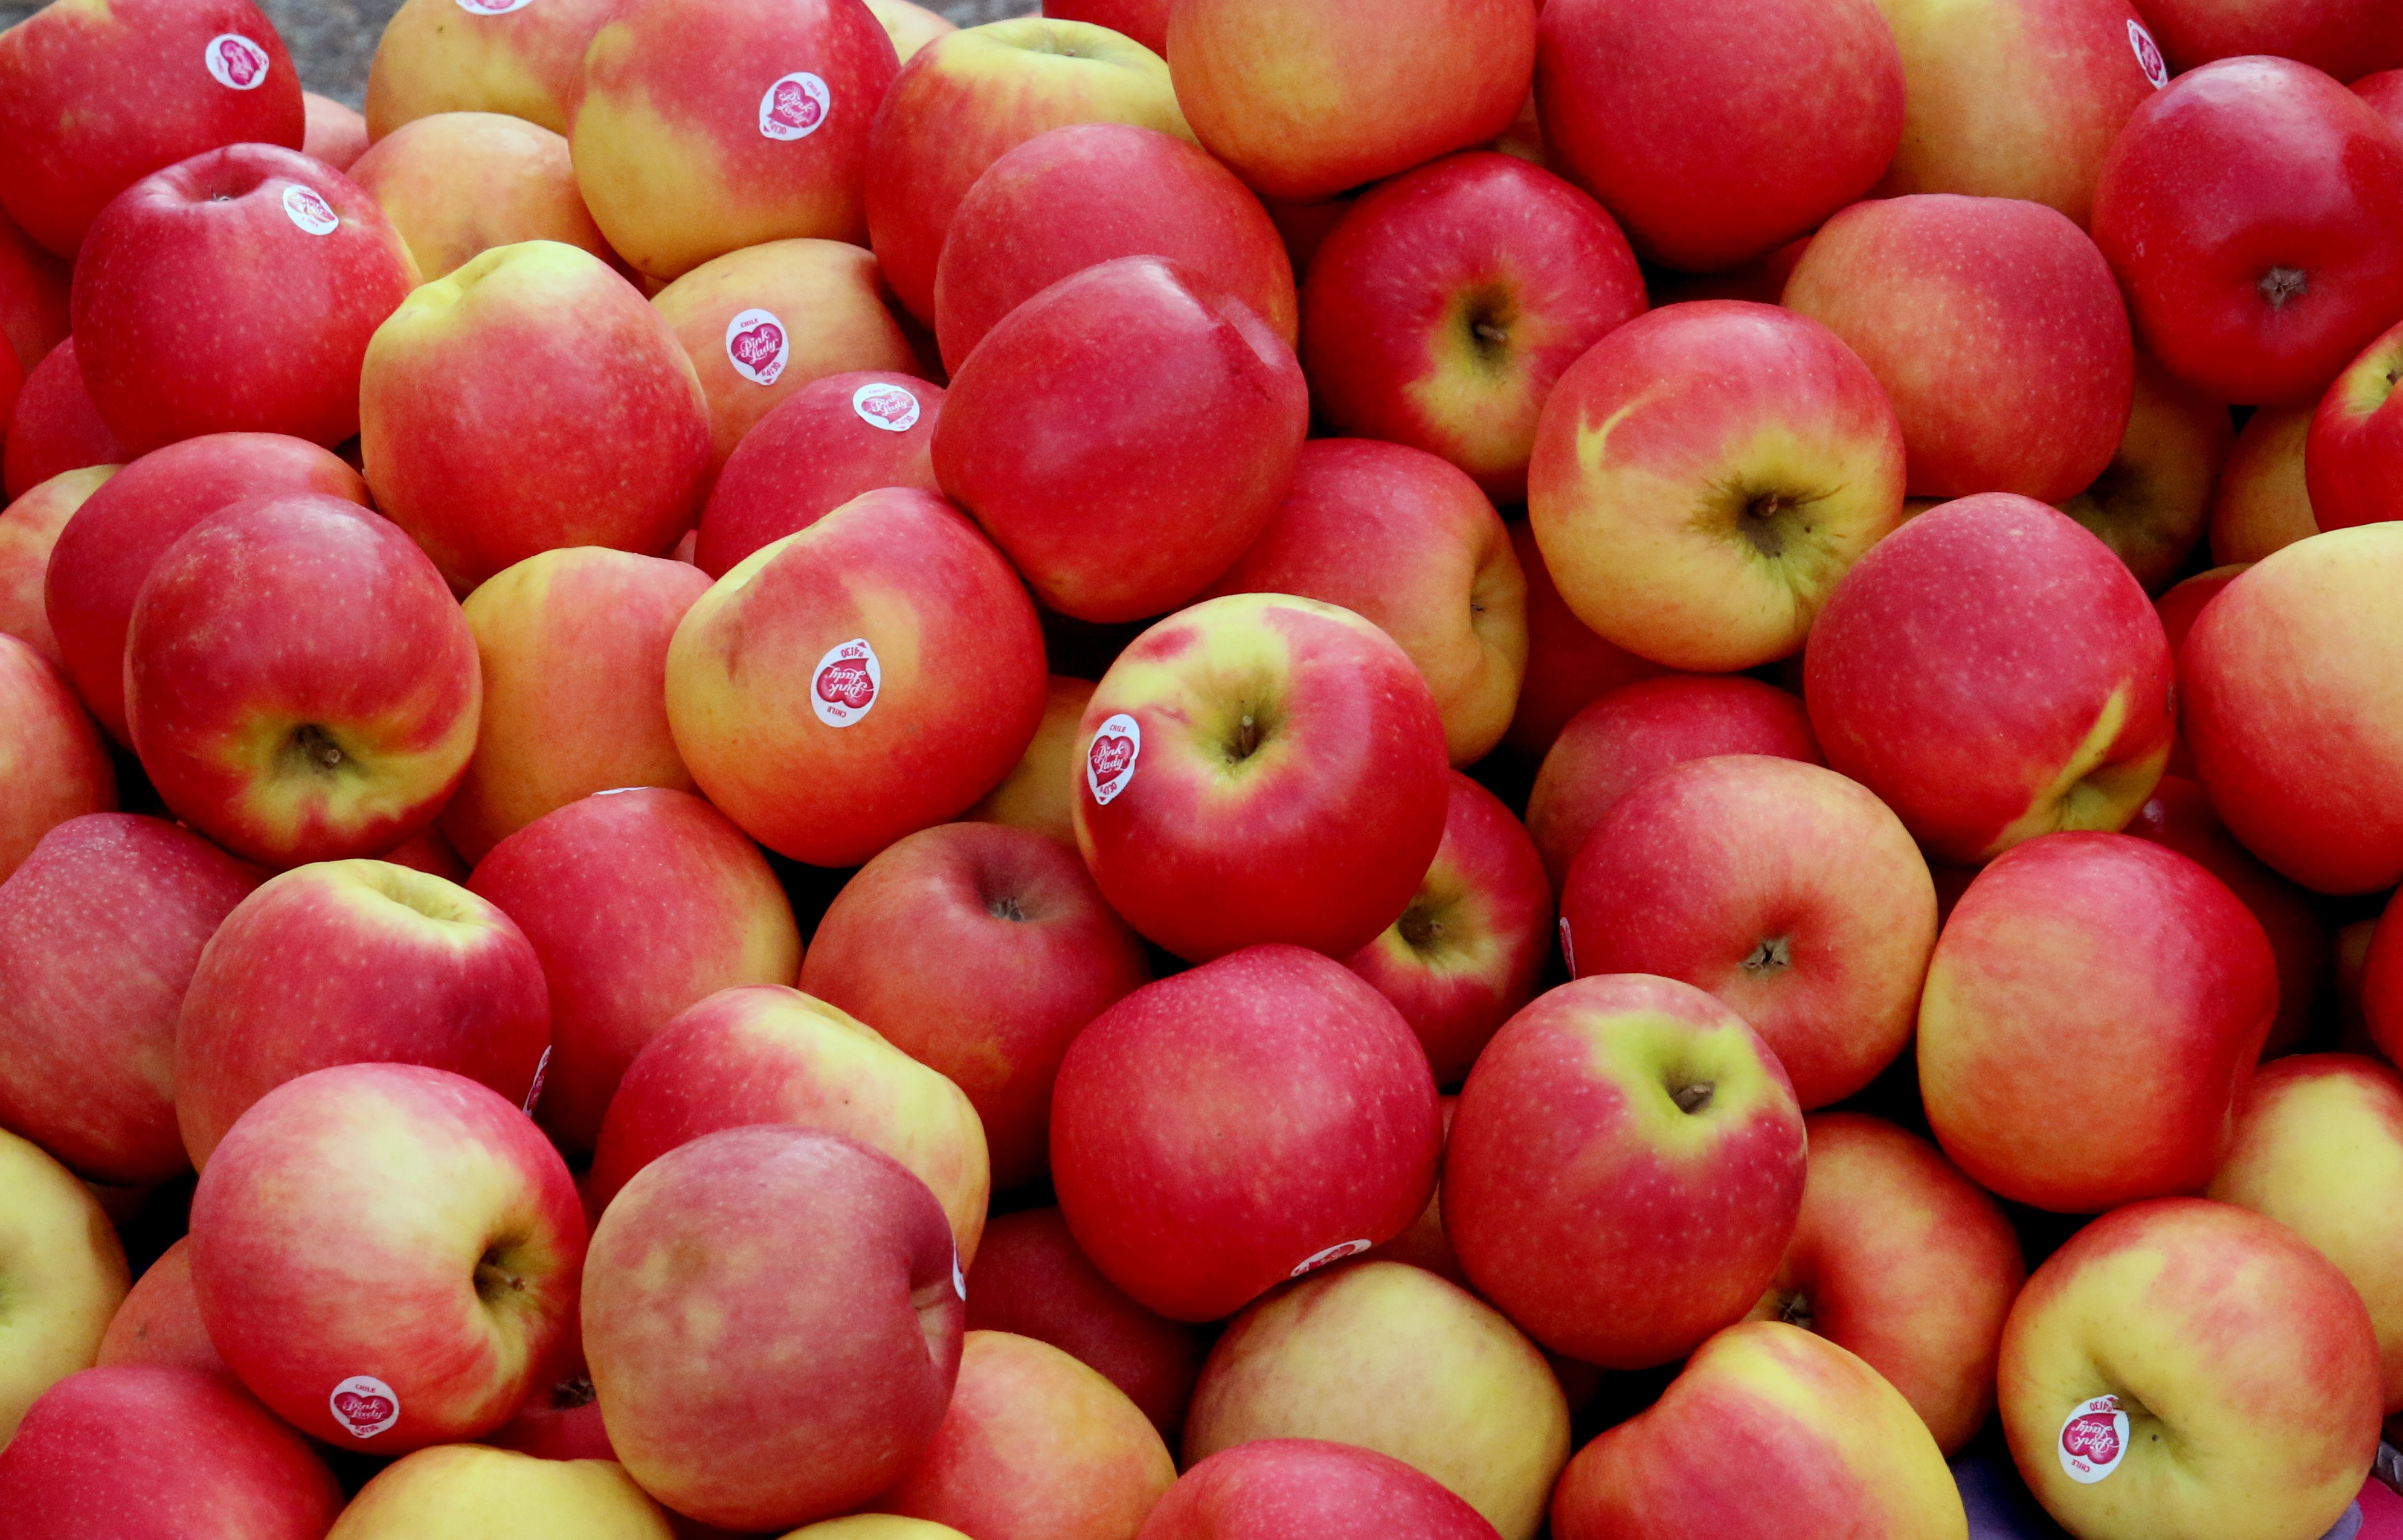
apple, plant, fruit, food, red, produce, market, healthy, eat, vitamins, frisch, farmers local market, flowering plant, rose family, nectarine, apple crate, land plant, rose order